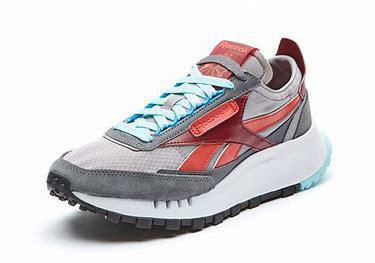
Brand: Reebok
Model: Cl Legacy